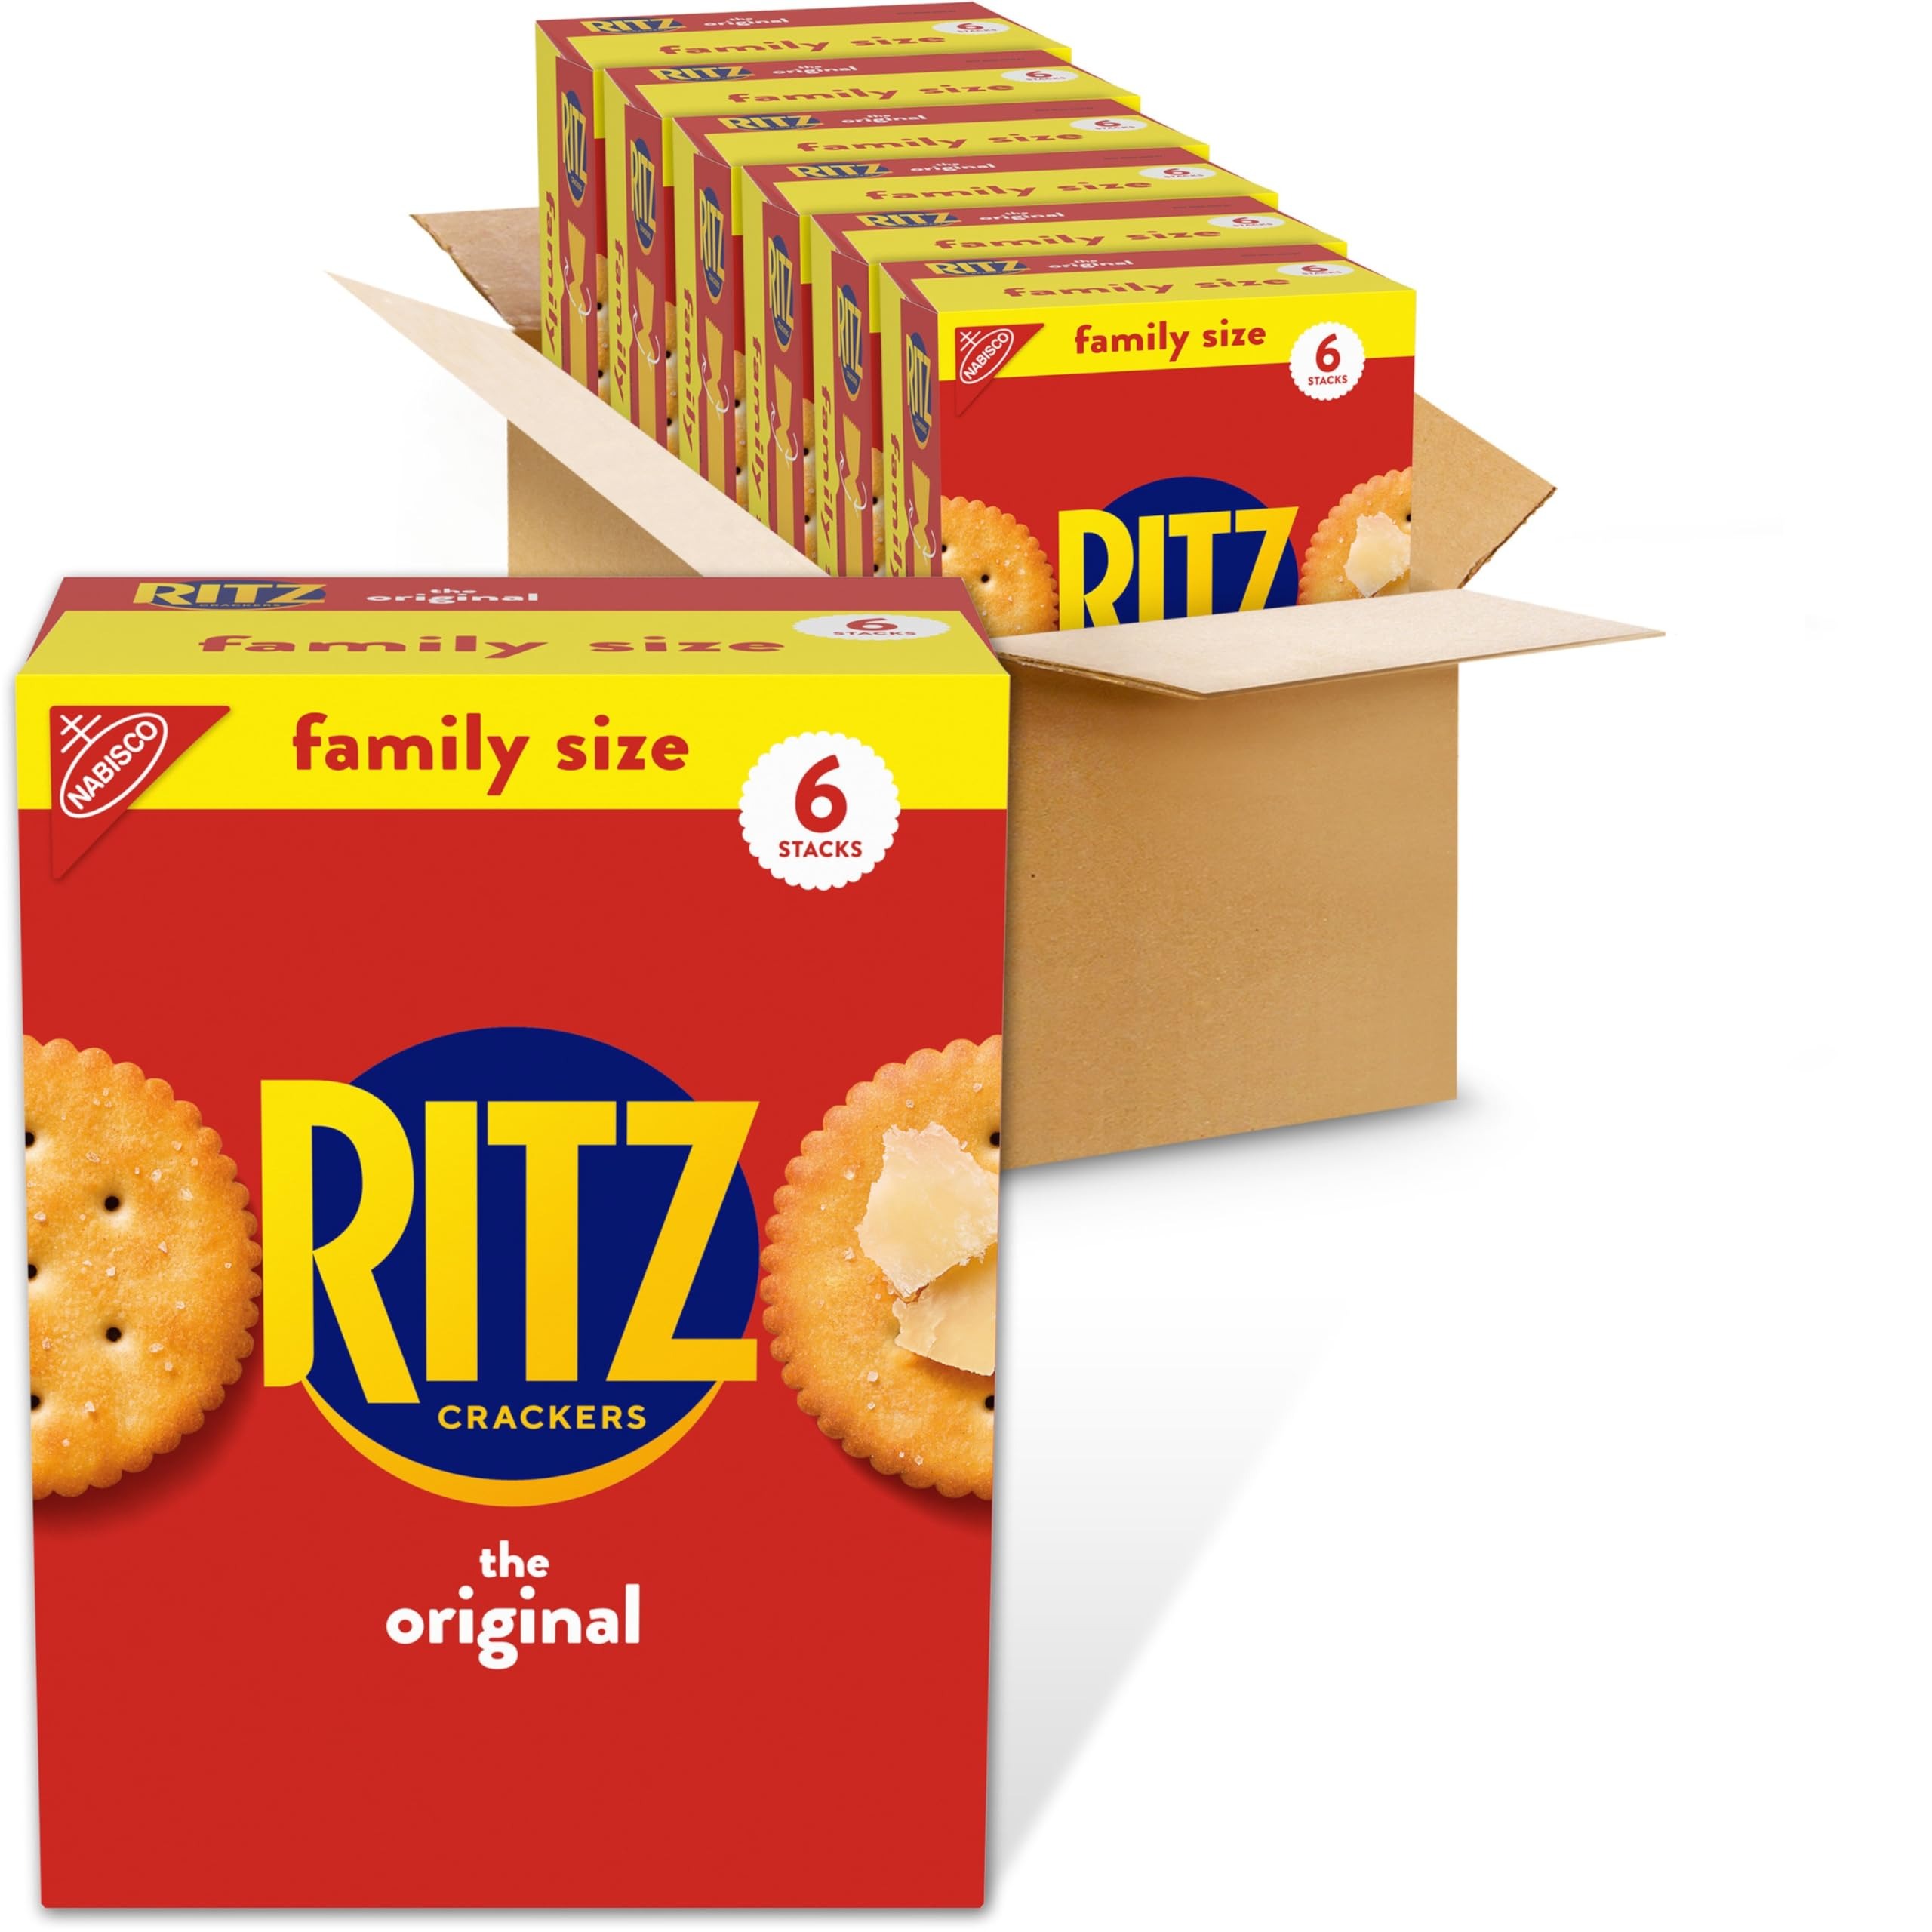
Item Name: RITZ Original Crackers, Snacks for Kids and Adults, Bulk Lunch Snacks, Family Size, 6 - 20.5 oz Boxes
Bullet Point 1: Pack of six 20.5 oz family size boxes of RITZ Original Crackers (6 RITZ Cracker stacks per box) (packaging may vary)
Bullet Point 2: Flaky and delicious snack crackers with a rich, buttery flavor, Kosher
Bullet Point 3: Perfect crackers for snacking, appetizers or quick meals
Bullet Point 4: Pairs with almost any topping, from meat and cheese to fruit and whipped cream
Bullet Point 5: Bulk cracker pack with Individually wrapped sleeves to lock in freshness
Value: 123.0
Unit: Ounce

Price: 5.49